Victims of Chișinău Pogrom

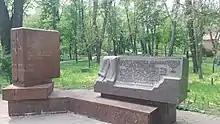
The monument in the Alunelul park

The Victims of Chișinău Pogrom Monument is a memorial stone to the victims of Chișinău pogrom, unveiled 1993 in Alunelul Park Chișinău, Moldova. It consists of two marble blocks, one in 1993 and one in 2003.